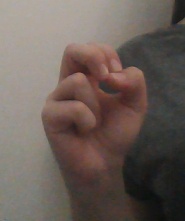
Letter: gaaf